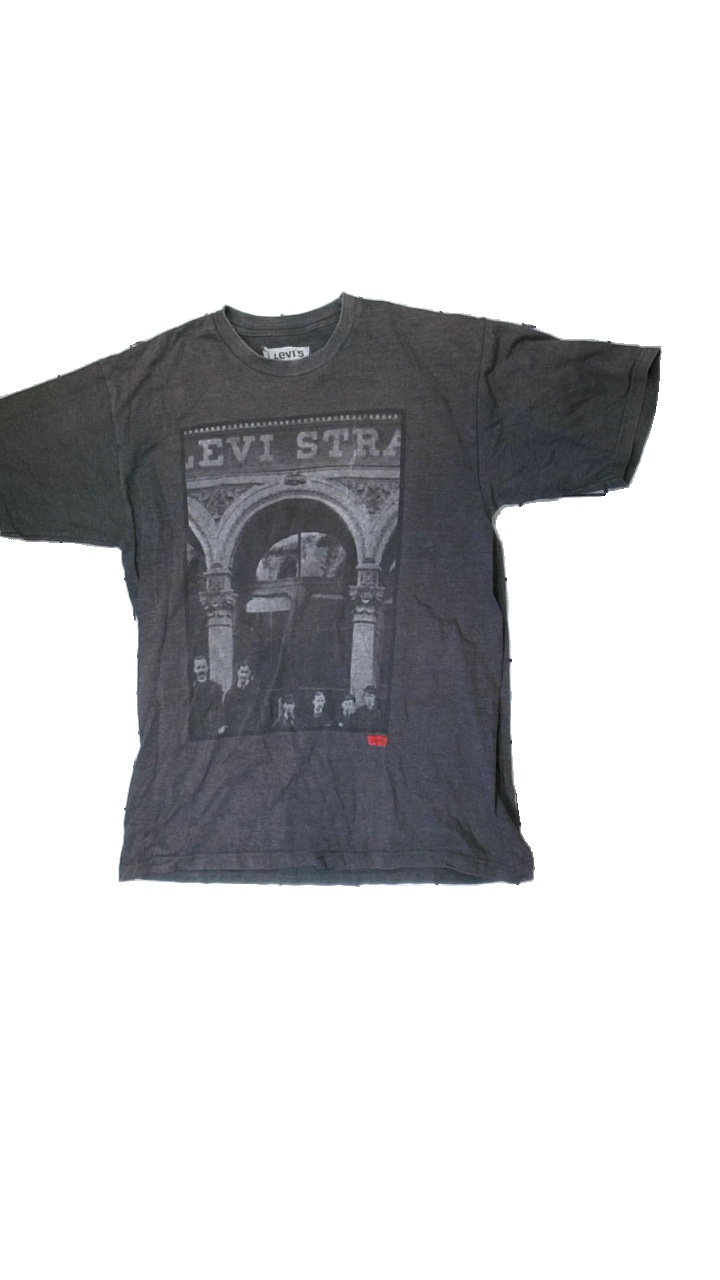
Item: T-shirt (Ladies)
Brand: Levi's
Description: Grey t-shirt with print
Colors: Grey
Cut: Regular, C-collar
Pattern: Other
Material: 61% Cotton 39% Polyester
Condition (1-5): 2
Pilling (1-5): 3
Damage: color damage
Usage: Export
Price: <50